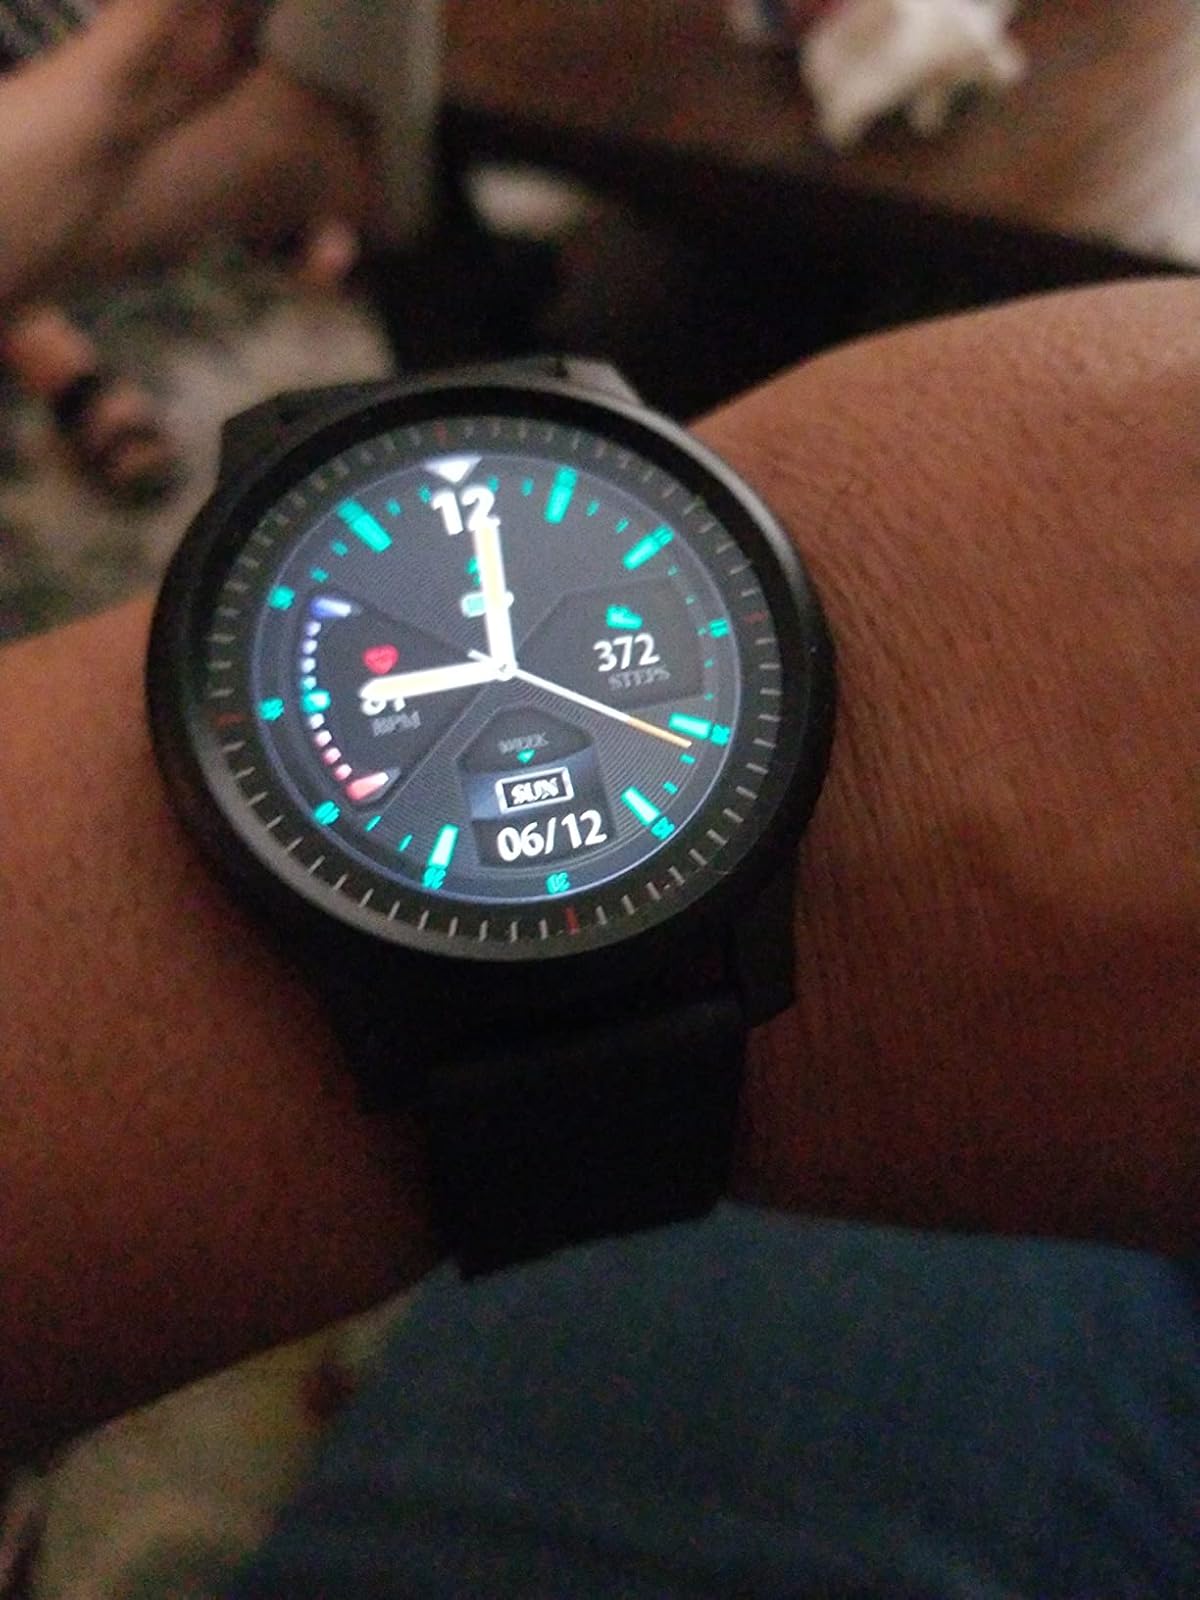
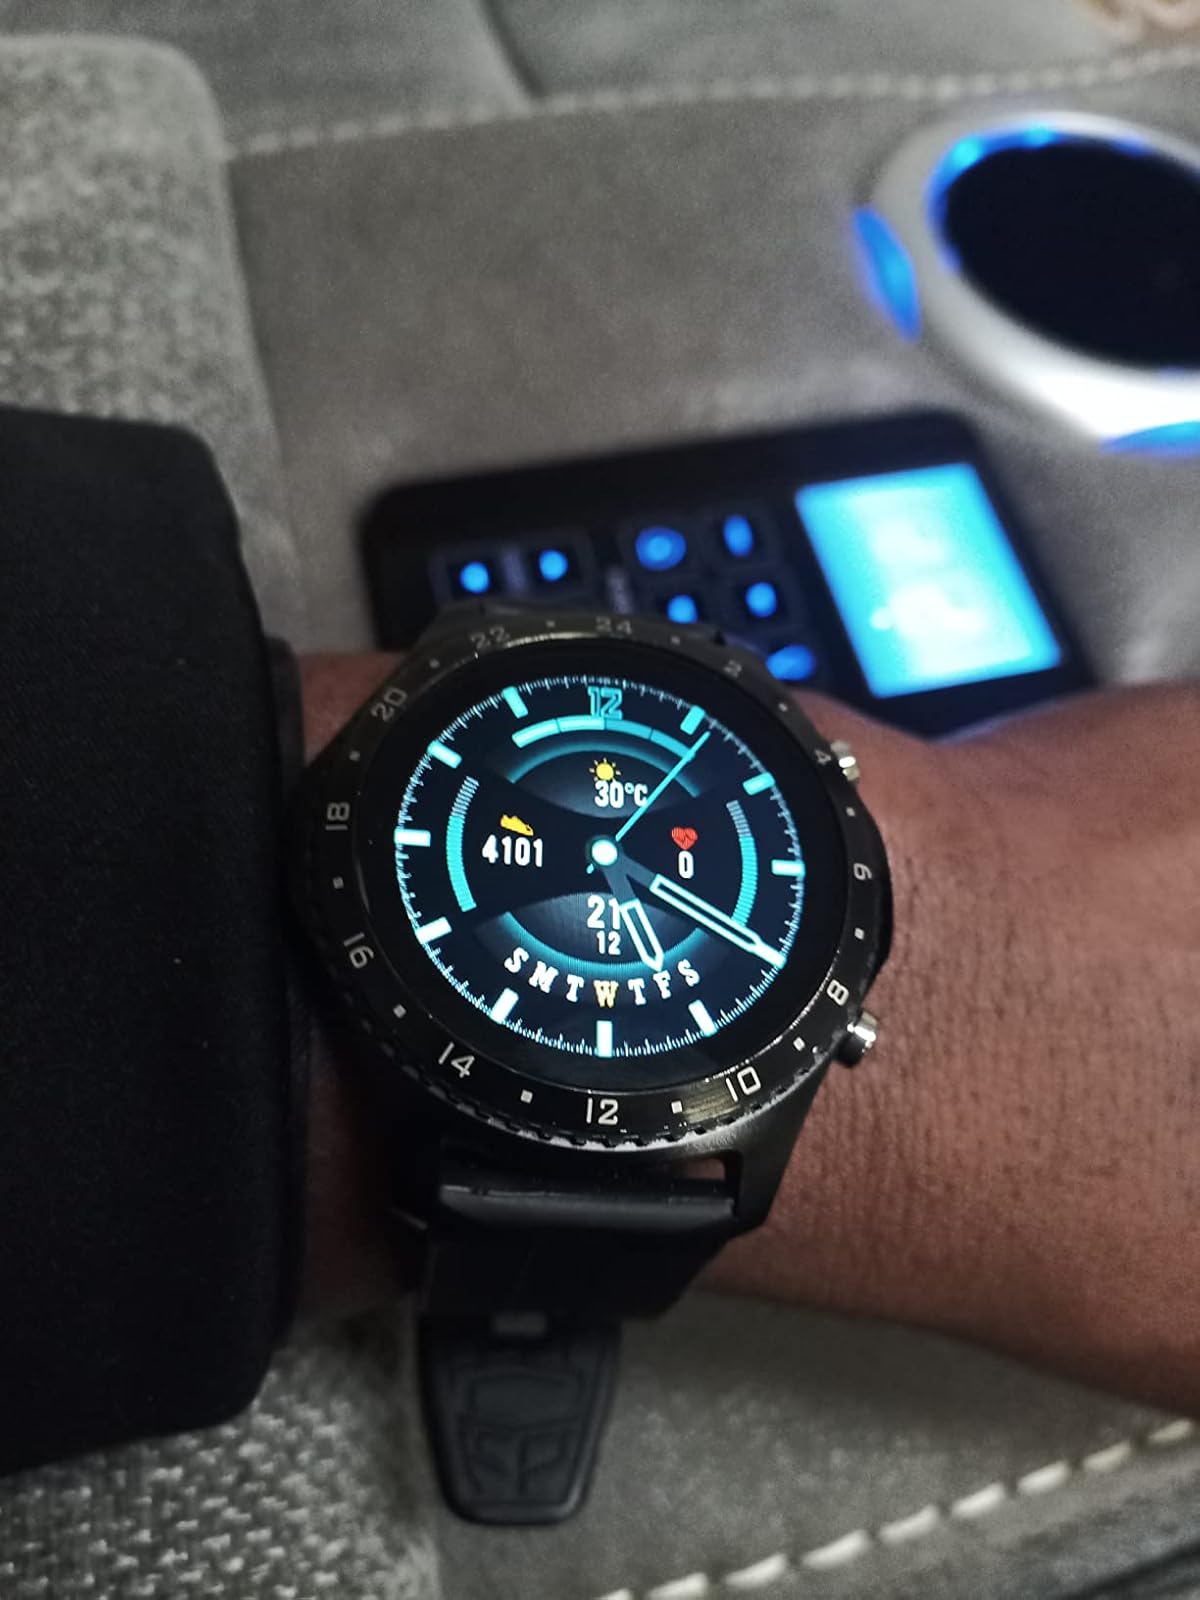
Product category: smartwatch
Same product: no